Shinmoedake

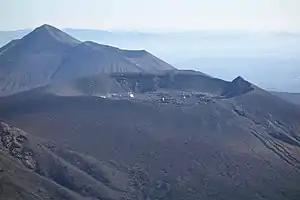
Caldera viewed from Mount Karakuni

The 2011 eruptions began on 19 January. On 26 January, at 7:30 AM, increased eruption activity spewed ash over the surrounding area. The ash closed four railroad lines, and some airline service was cancelled due to heavy ash in the air. It was the largest eruption from Shinmoedake since 1959. On 27 January, the volcano alert level was raised to 3.